Cascade Kasperwing I-80

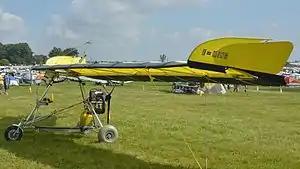

The Cascade Kasperwing I-80 is an American ultralight flying wing motorglider that was designed by Witold Kasper and Steve Grossruck. It was produced by Cascade Ultralites and introduced in 1976. The aircraft was supplied as a kit for amateur construction.